Question: Please indicate a possible affordance area of the batting glove that can be used for holding a baseball bat
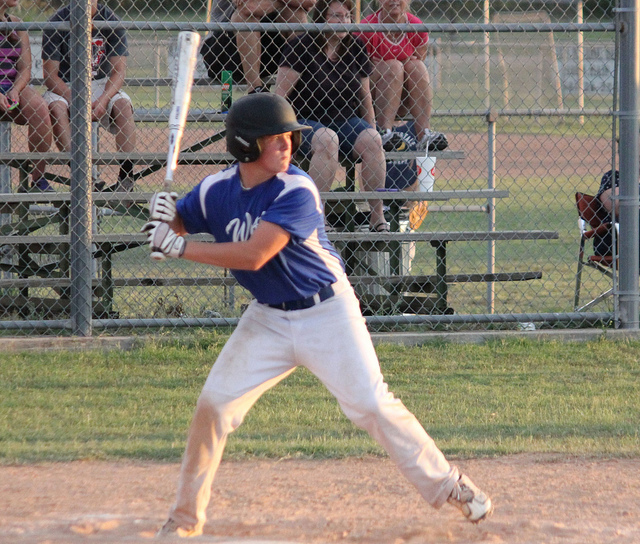
Answer: [136.877, 189.684, 183.404, 260.07]